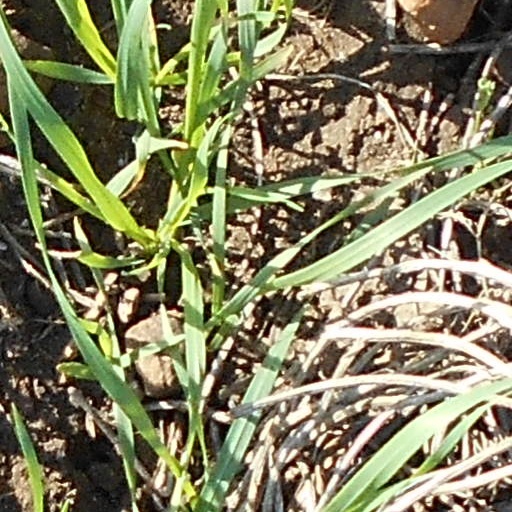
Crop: wheat